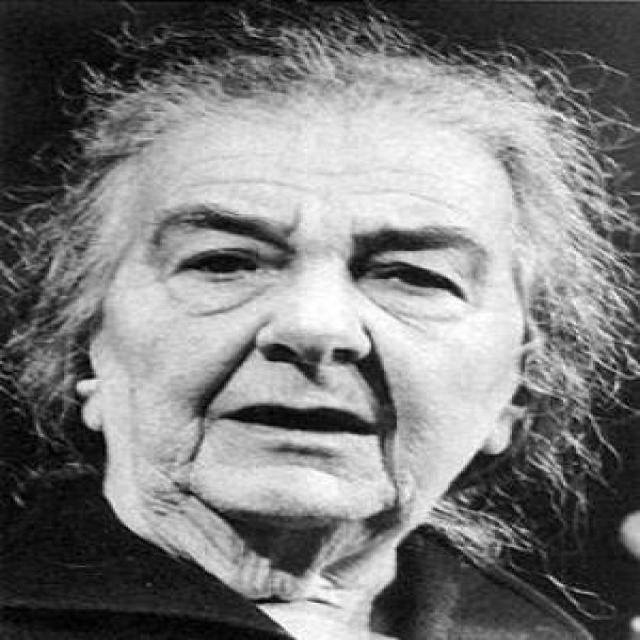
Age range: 65+